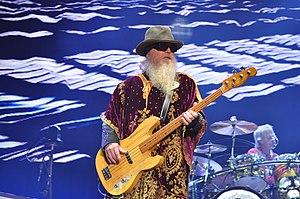
Dusty Hill à Tours en 2011.
Joe Michael "Dusty" Hill, né le 19 mai 1949 à Dallas, au Texas, aux États-Unis, est un bassiste et chanteur dans le groupe ZZ Top.